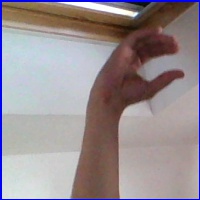
Letra: C